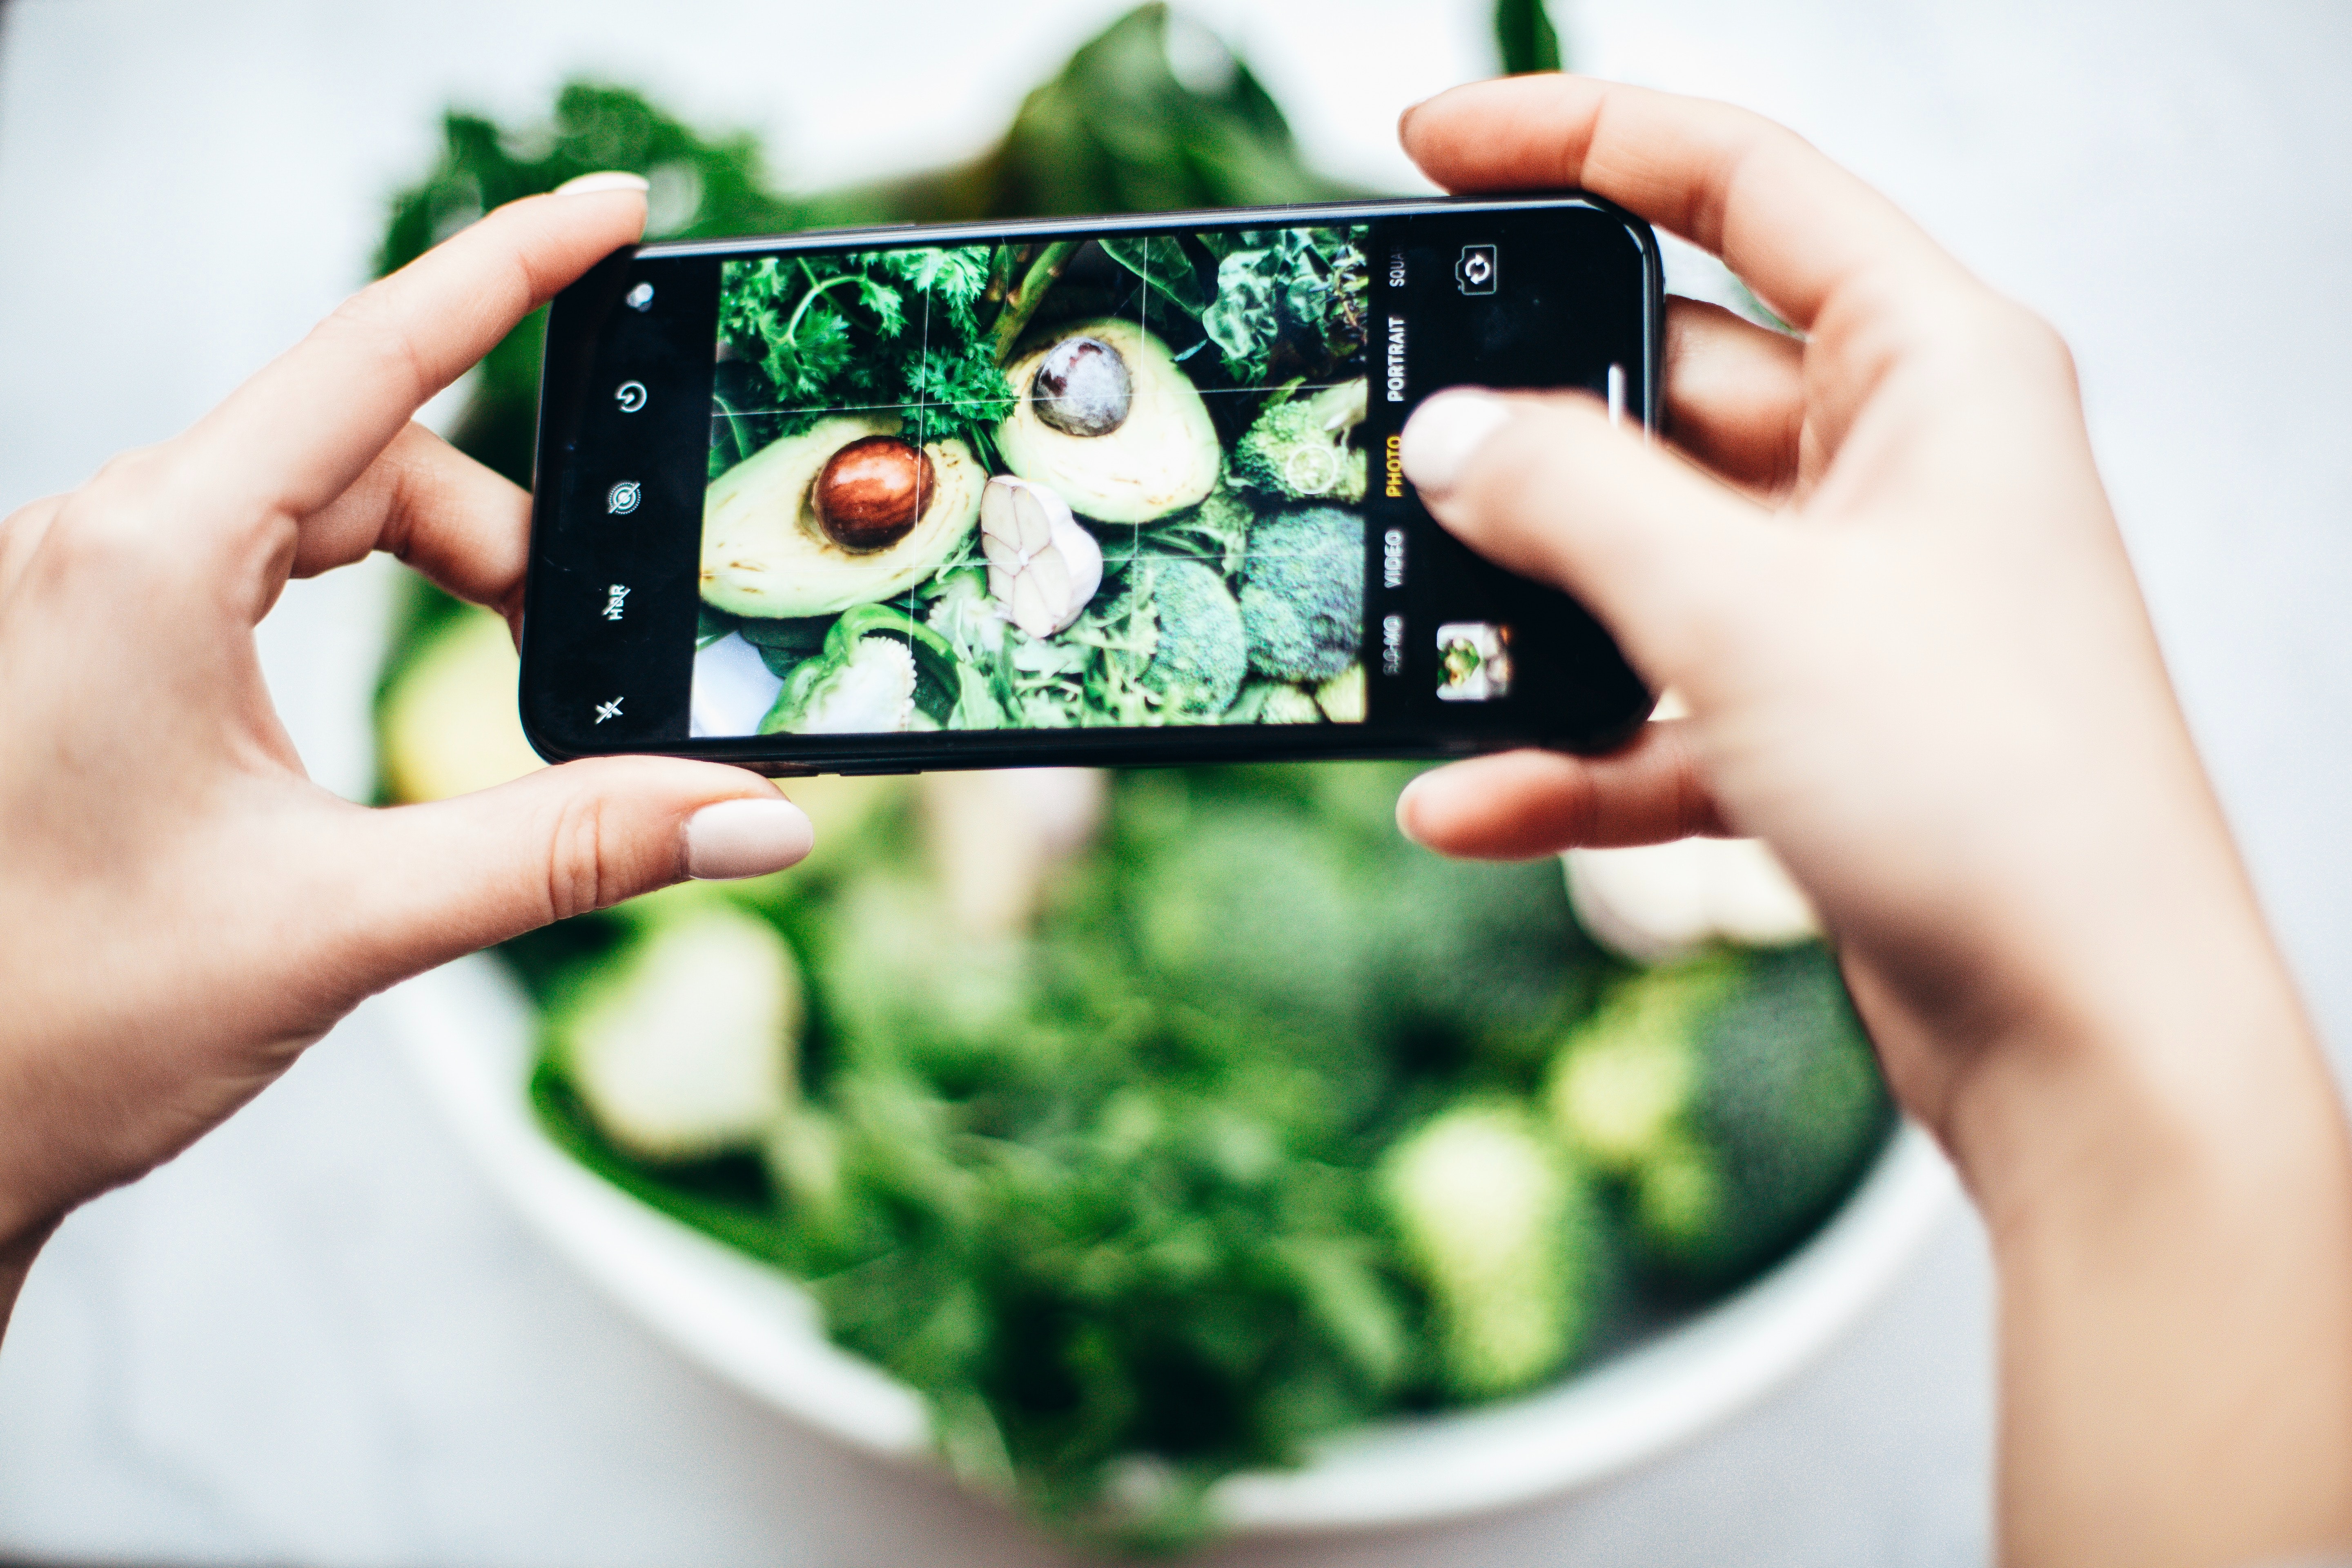
gadget, smartphone, green, mobile phone, electronic device, portable communications device, technology, communication device, hand, finger, game controller, electronics, telephone, games, input device, photography, selfie, nail, gesture, comfort food